Speaker of the House of Commons (United Kingdom)

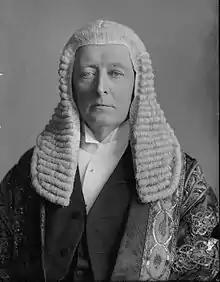
William Court Gully

MPs elect the speaker from amongst their own ranks. The House must elect a Speaker at the beginning of each new parliamentary term after a general election, or after the death or resignation of the incumbent. Once elected, a Speaker continues in office until the dissolution of Parliament, unless they resign prior to this. The House customarily re-elects the incumbent speaker from the previous Parliament. Theoretically, the House could elect an opposing candidate to the chair, but the last time this happened was in 1835, when Charles Manners-Sutton, 1st Viscount Canterbury lost the election to James Abercromby, 1st Baron Dunfermline.